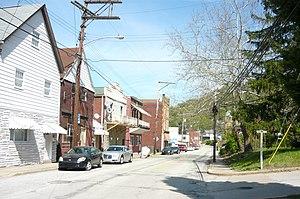
Wall est un borough situé dans le comté d'Allegheny, en Pennsylvanie, aux États-Unis. En 2010, il comptait une population de 580 habitants. Il est incorporé le 7 mars 1904.